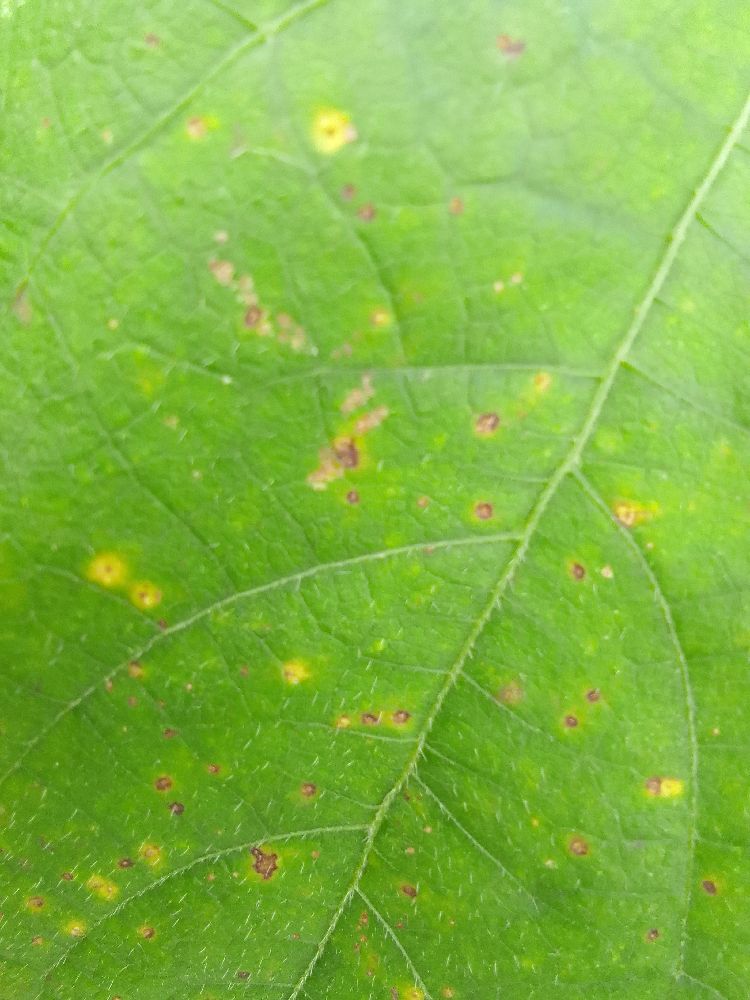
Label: rust